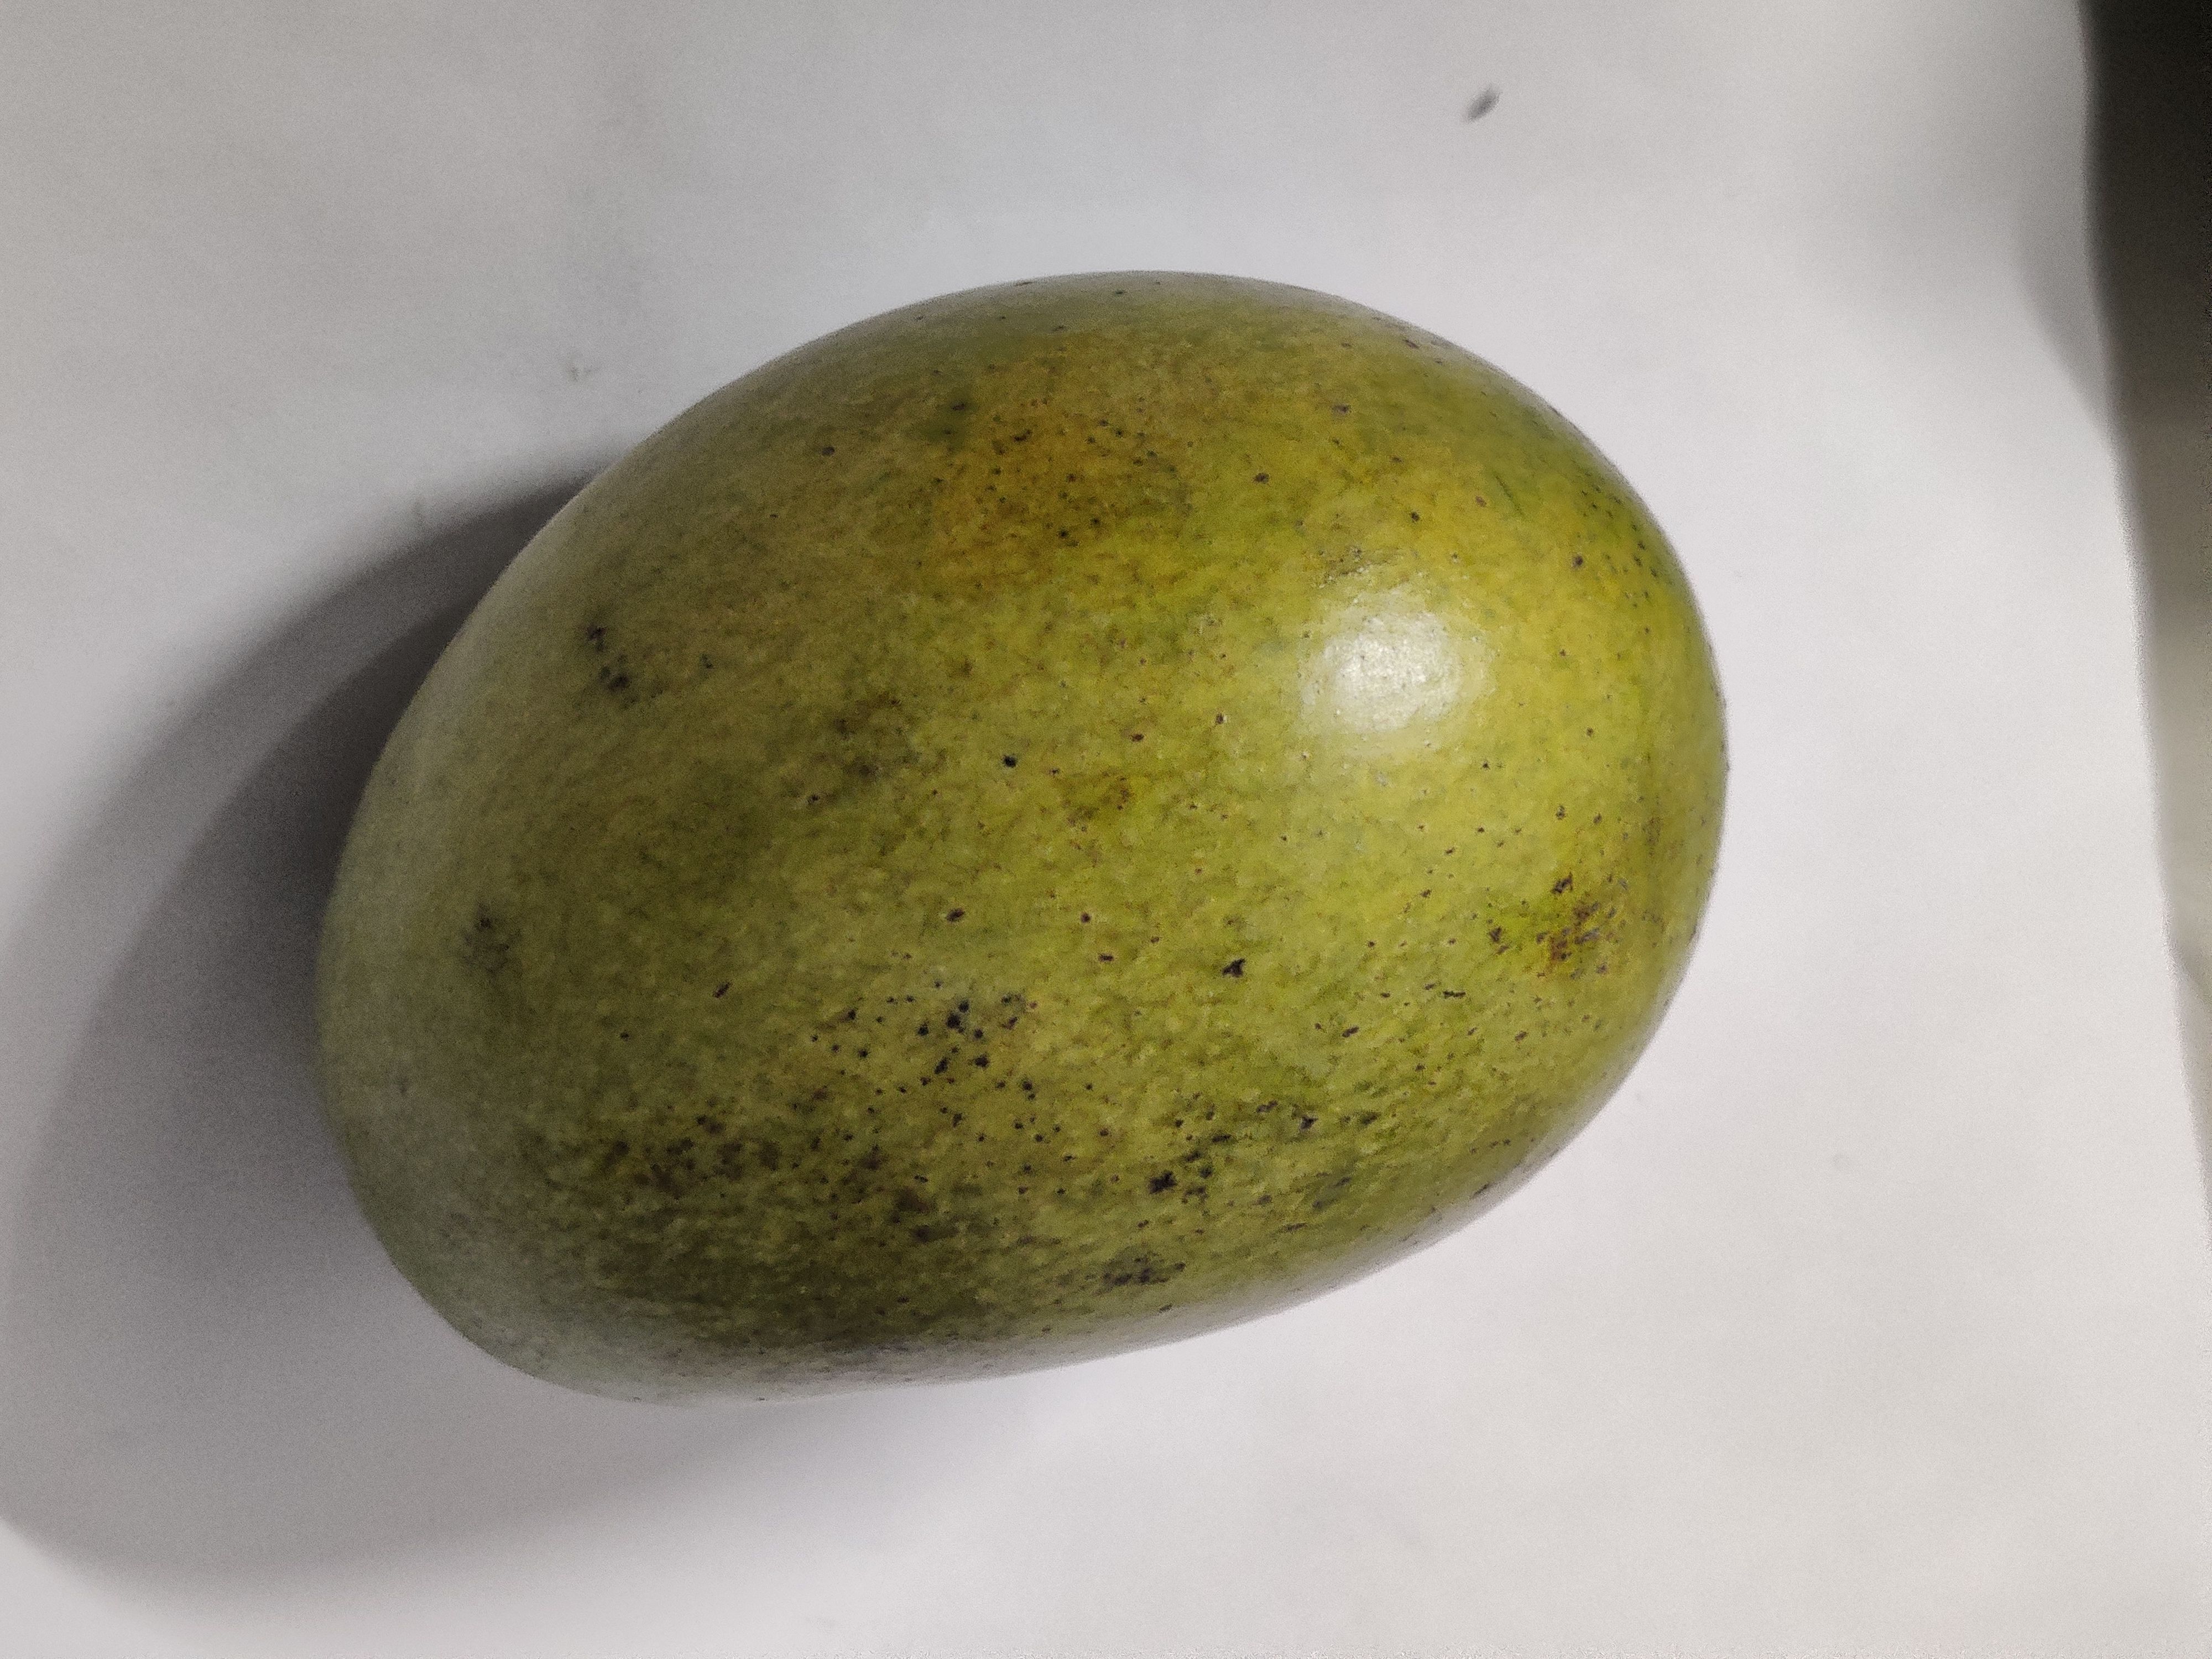
Fruit: mango
Grade: 2nd-grade